Jamil Hashweh

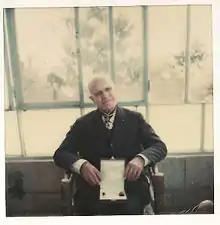

Jamil Issa Hashweh (born 27 November, 1903 – death July, 1982) was the founder of Arab Organization for the Welfare of the Blind. He was a social worker and member of the executive committee of the Union of Social Welfare organizations in the West Bank.